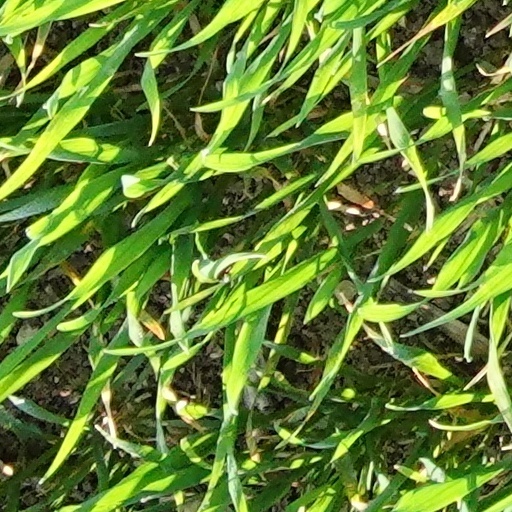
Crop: wheat